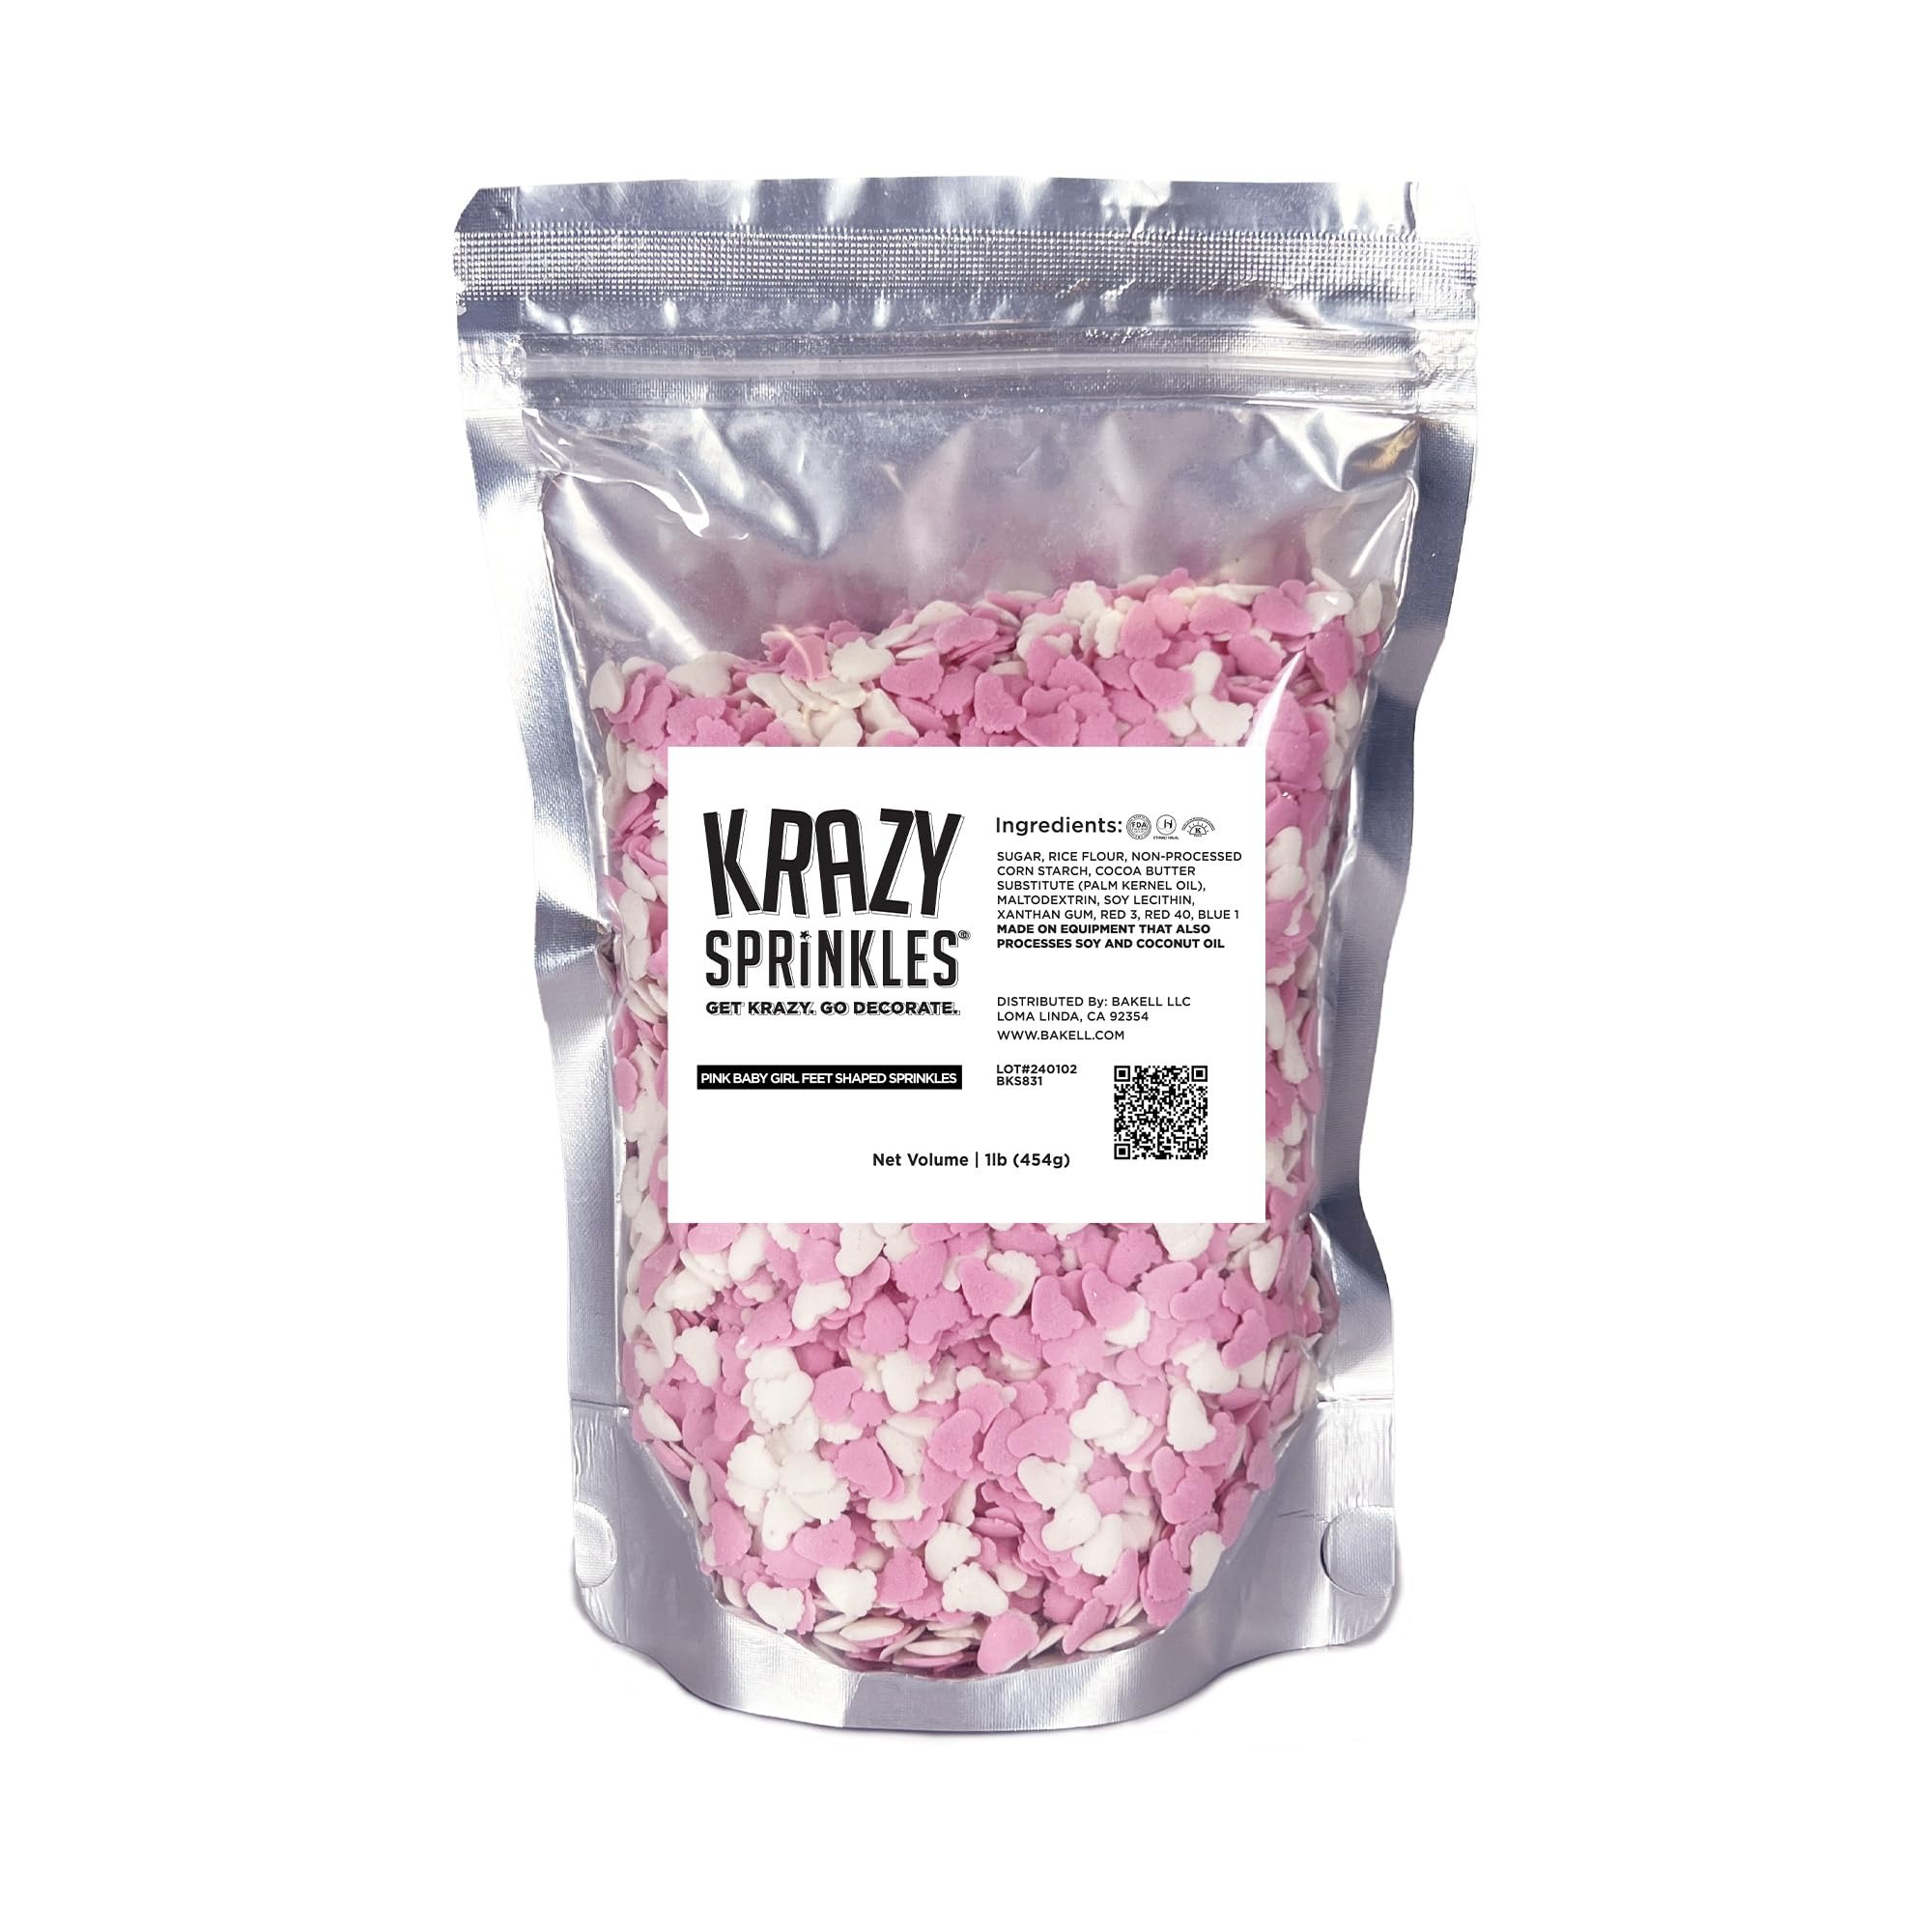
Item Name: Krazy Sprinkles - Edible Sprinkle Shapes (1LB, 1x Bag) for Cake Decorating, Cupcakes, Ice-Cream & Desserts by Bakell (Pink Baby Feet)
Bullet Point 1: 🎂 Perfect for professional or home bakers who aim to bring their creations alive with a touch of fantasy and fun.
Bullet Point 2: 🌿 Our sprinkles are made solely of food-grade components, ensuring their edibility and absolute food safety. They are Kosher and Halal certified, nut-free, dairy-free, and non-GMO, making them enjoyable for everyone.
Bullet Point 3: 🎨 Each Fun & Fantasy Animal Shape Krazy Sprinkle is a burst of radiant colors and a delightful sweet flavor.
Bullet Point 4: 🦚 Our sprinkles can embellish everything from cakes and cupcakes, to ice creams, cookies, and all the imaginative desserts you can dream up.
Bullet Point 5: 🎄 Whether it's Christmas, New Years, Summertime, a birthday, 4th of July, Easter, Hanukkah, mother's or father's day, we have a sprinkle for any occasion!
Product Description: Our Krazy Sprinkle shaped Sprinkles are absolutely amazing! Krazy Sprinkles from the Bakell company brings the absolute best in both quality & value and is the trusted brand in the industry! 100% Edible, KOSHER Certified, our sprinkles come in a variety of colors, shapes and sizes! Whether it's Christmas, New Years, Summertime, a birthday, 4th of July, Easter, Hanukkah, mother's or father's day, we have a sprinkle for any occasion!
Value: 1.0
Unit: Count

Price: 11.98